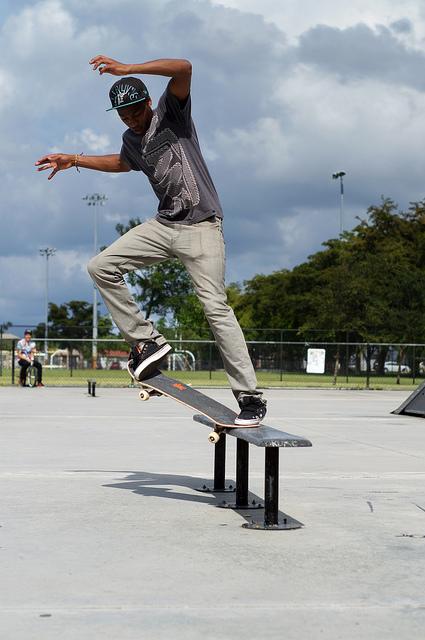
A young man engaged in advanced skateboarding tricks.